House of King Petar I Karađorđević

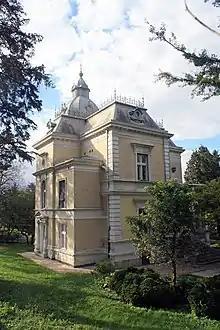
The house of King Petar I Karađorđević

The house of King Petar I Karađorđević is located in Belgrade, on the territory of the city municipality of Savski venac. When King Petar I Karađorđević after five years returned from the First World War, in 1919, the old court was destroyed in the war, so it was important to find the house in which the king was supposed to live. The merchant Đorđe Pavlović's was chosen, and in that house King Petar I spent the last two years of his life. King Petar I moved into that house on Senjak, on 24 September 1919, and lived in it until 16 August 1921. He died in this house. This house represents the immovable cultural property as a cultural monument.